Libertador Building

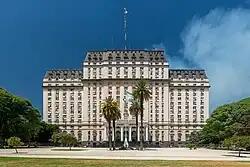
West façade in 2023.

The Libertador Building ("Edificio Libertador") is a government building in Buenos Aires, Argentina, housing the Ministry of Defense.